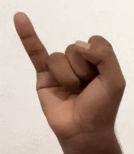
ASL sign: I